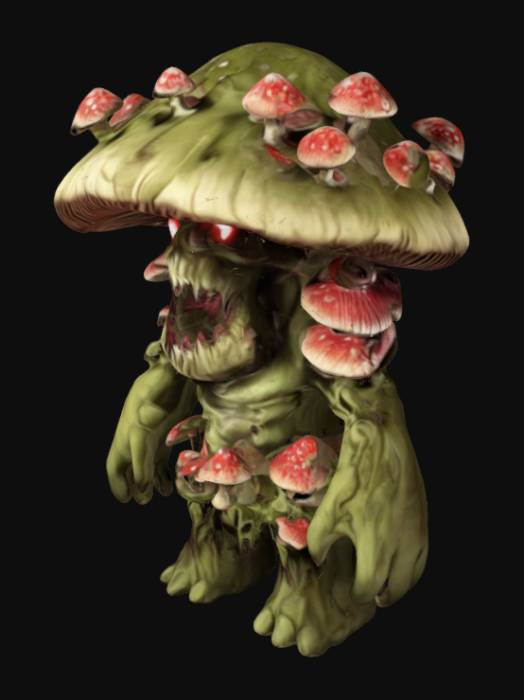
미적 점수 (1~10점): 9